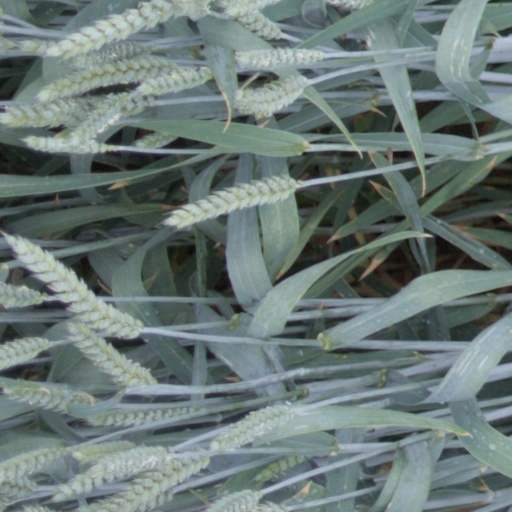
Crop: wheat